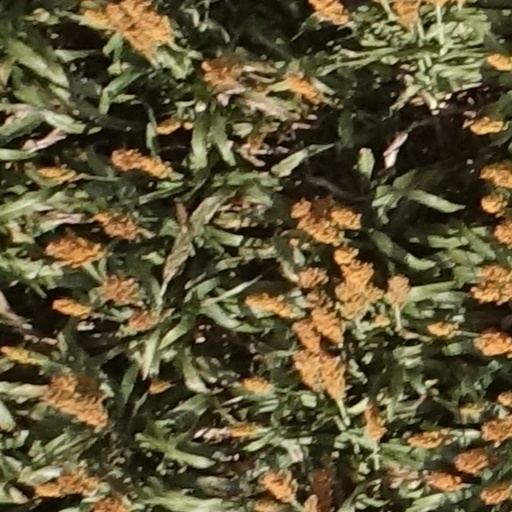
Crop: sorghum